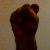
The image shows a hand gesture representing the letter 'S' in Indian Sign Language.